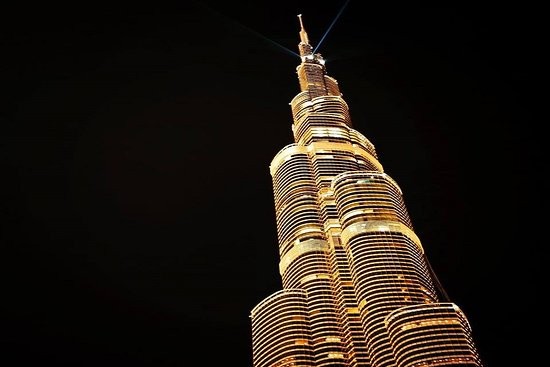
Landmark: Burj Khalifa